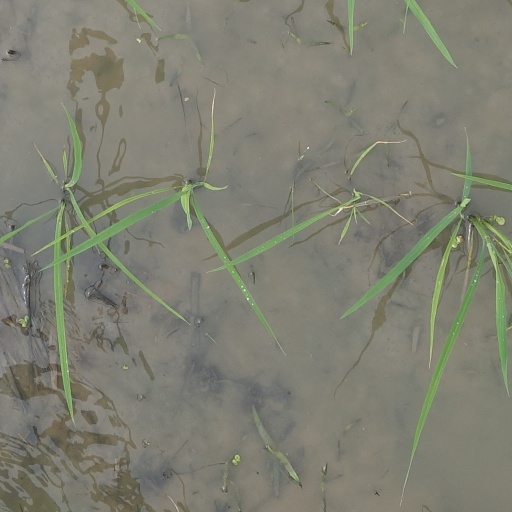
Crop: rice